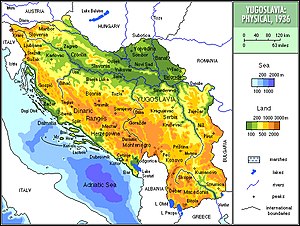
Socialistiske Føderale Republik Jugoslavien / Historie
Kongeriget Jugoslavien, 1929-1941
Jugoslavien, officielt den Socialistiske Føderale Republik Jugoslavien, var en forbundsstat, der eksisterede fra kort efter anden verdenskrig og frem til 1992, hvor den gik i opløsning i forbindelse med de jugoslaviske krige. Det var en erklæret socialistisk multietnisk forbundsstat, der bestod af seks socialistiske republikker: Slovenien, Kroatien, Bosnien-Hercegovina, Serbien, Montenegro og Makedonien. Herudover omfattede den også to autonome provinser i Serbien: Kosovo og Vojvodina.